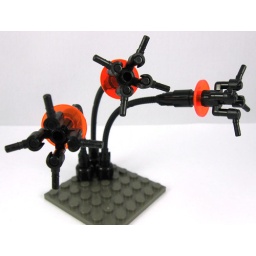
This is the final stage where this Black Fantasy creature roots itself into the ground in preparation for spawning.